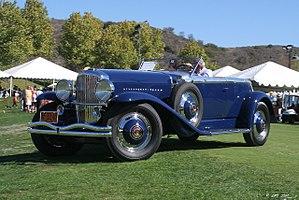
Les Duesenberg J, JN, SJ et SSJ sont des modèles d'automobiles du constructeur automobile américain Duesenberg, produites à 481 exemplaires entre 1929 et 1937, et déclinés sous de multiples carrosseries.